Elaine Chao

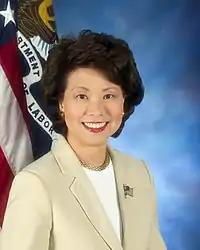
Official Secretary of Labor photo

Chao was the only cabinet member in the George W. Bush administration to serve for the entirety of his eight years. She was also the longest-serving Secretary of Labor since Frances Perkins, who served from 1933 to 1945 under President Franklin D. Roosevelt. Chao was unanimously confirmed by the Senate for her appointment as Secretary of Labor. Of Chao's staff, Victoria Lipnic, Assistant Secretary for Employment Standards Administration, later became Member, EEOC and acting chair.